Sky position (RA, Dec in degrees): 168.198, -0.07453
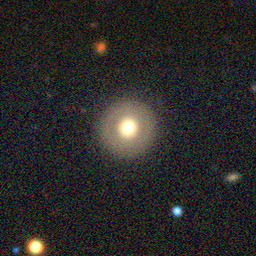
Galaxy morphology: Round Smooth Galaxies